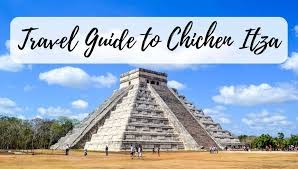
Landmark: Chichen Itza